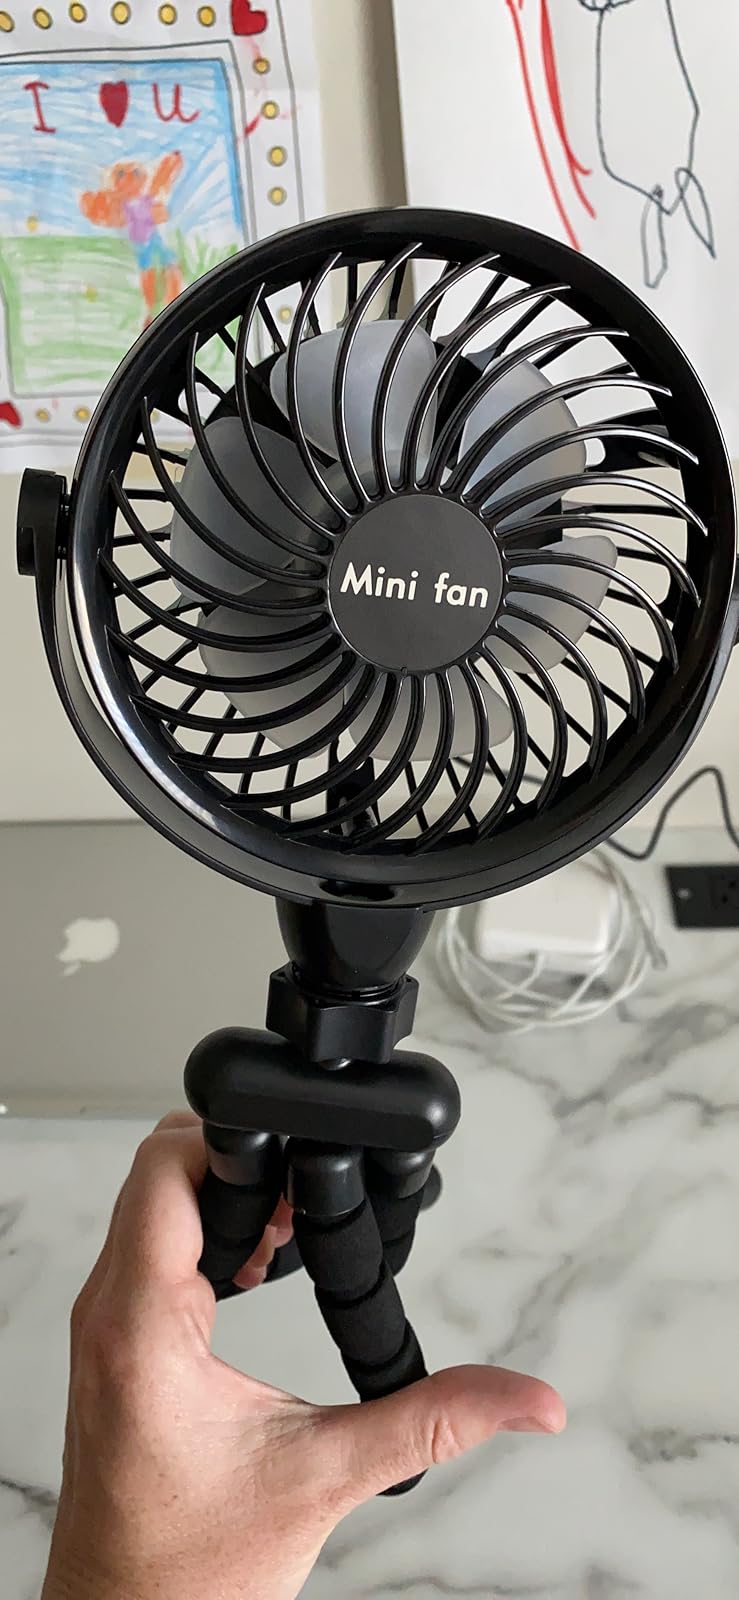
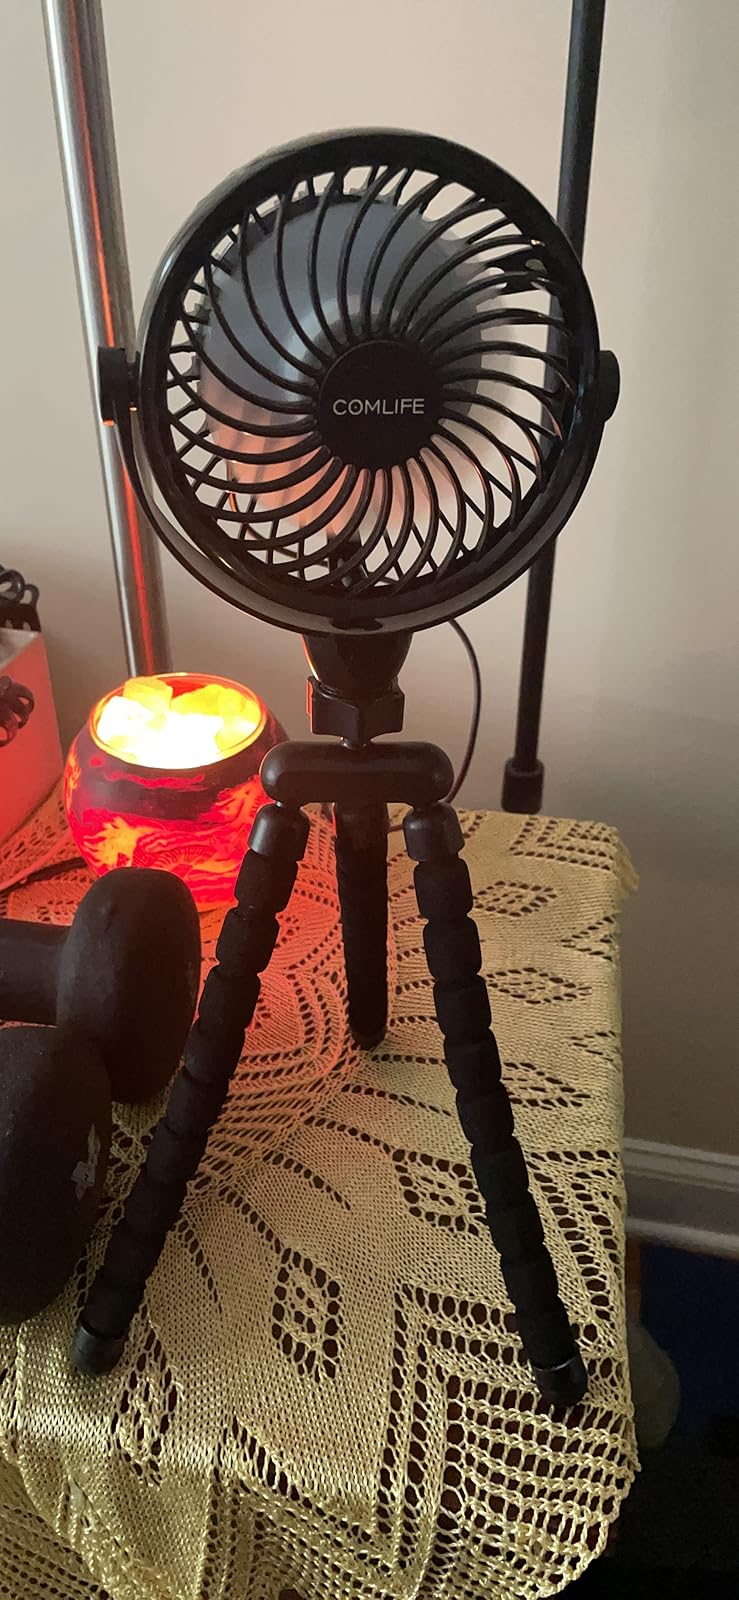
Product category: fan
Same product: yes